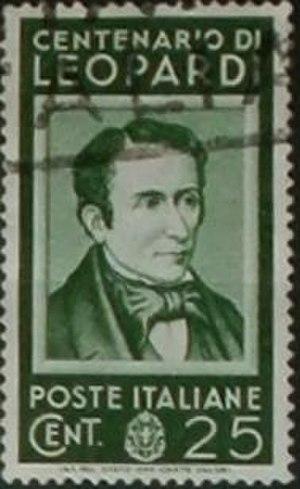
Cet article fait la liste des personnalités présentes sur les timbres-poste d'Italie, du territoire libre de Trieste, des postes coloniales italiennes, des territoires occupés par l'Italie pendant la Première Guerre mondiale, des bureaux de poste italienne à l'étranger et des États italiens.